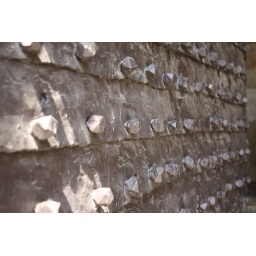
castle hill in belgrade, serbia